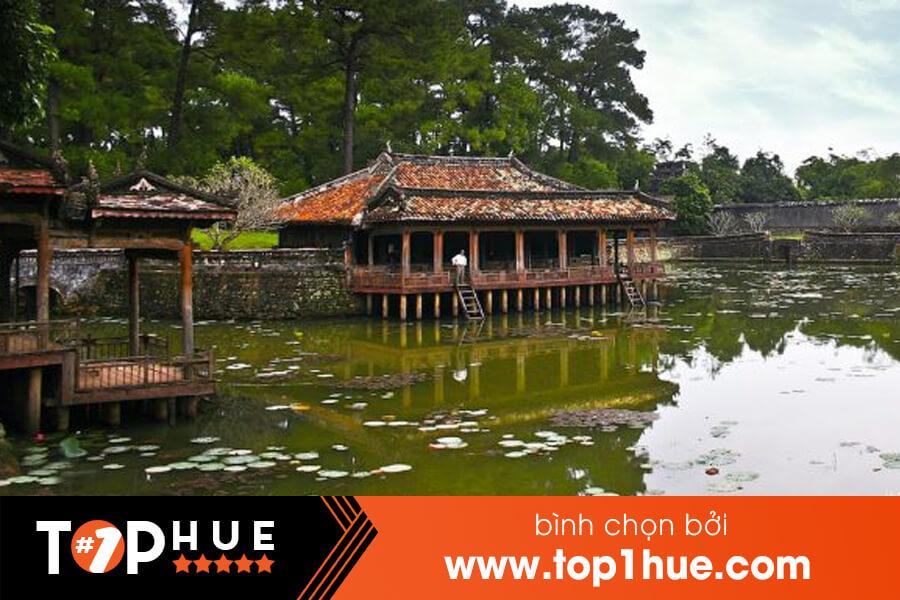
ở trên mặt nước có sự xuất hiện của một vài căn nhà có kiến trúc cổ